Midget submarine

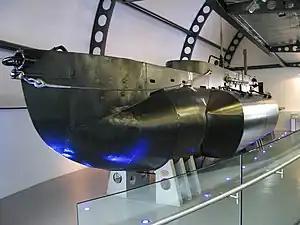
X24 a British X class submarine on display at the Royal Navy Submarine Museum

The Royal Navy has used a number of midget submarines. Most were developed during the Second World War. The decommissioning of the Stickleback class 1958–early 1960s marked the end of midget submarines designed for combat in the Royal Navy.